Antoine Cormery

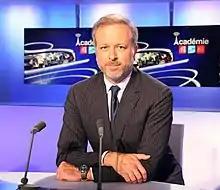
A. Cormery

Antoine Cormery is a French journalist who works at France 24, a French international non-stop news TV channel since 2006.